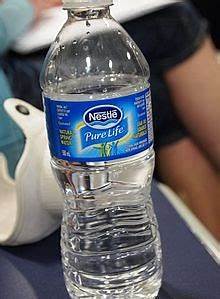
Waste category: plastic